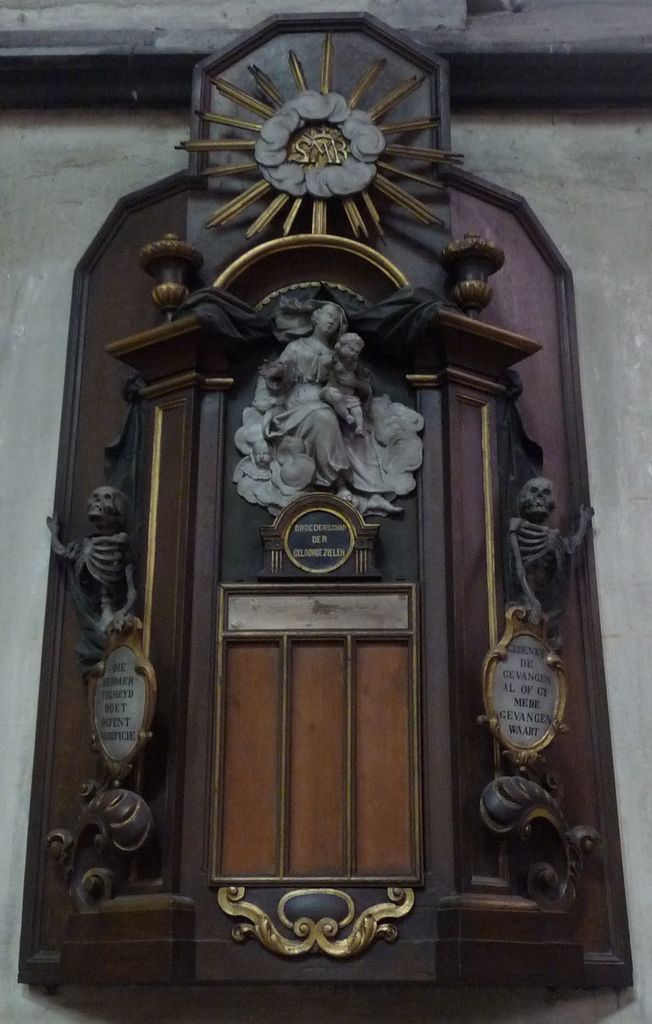
Label: others